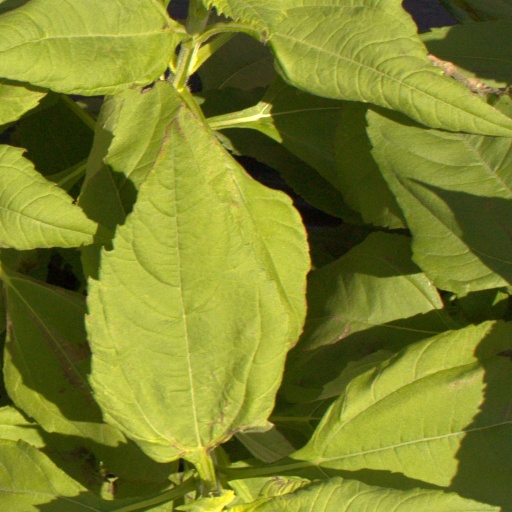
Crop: Jerusalem artichoke